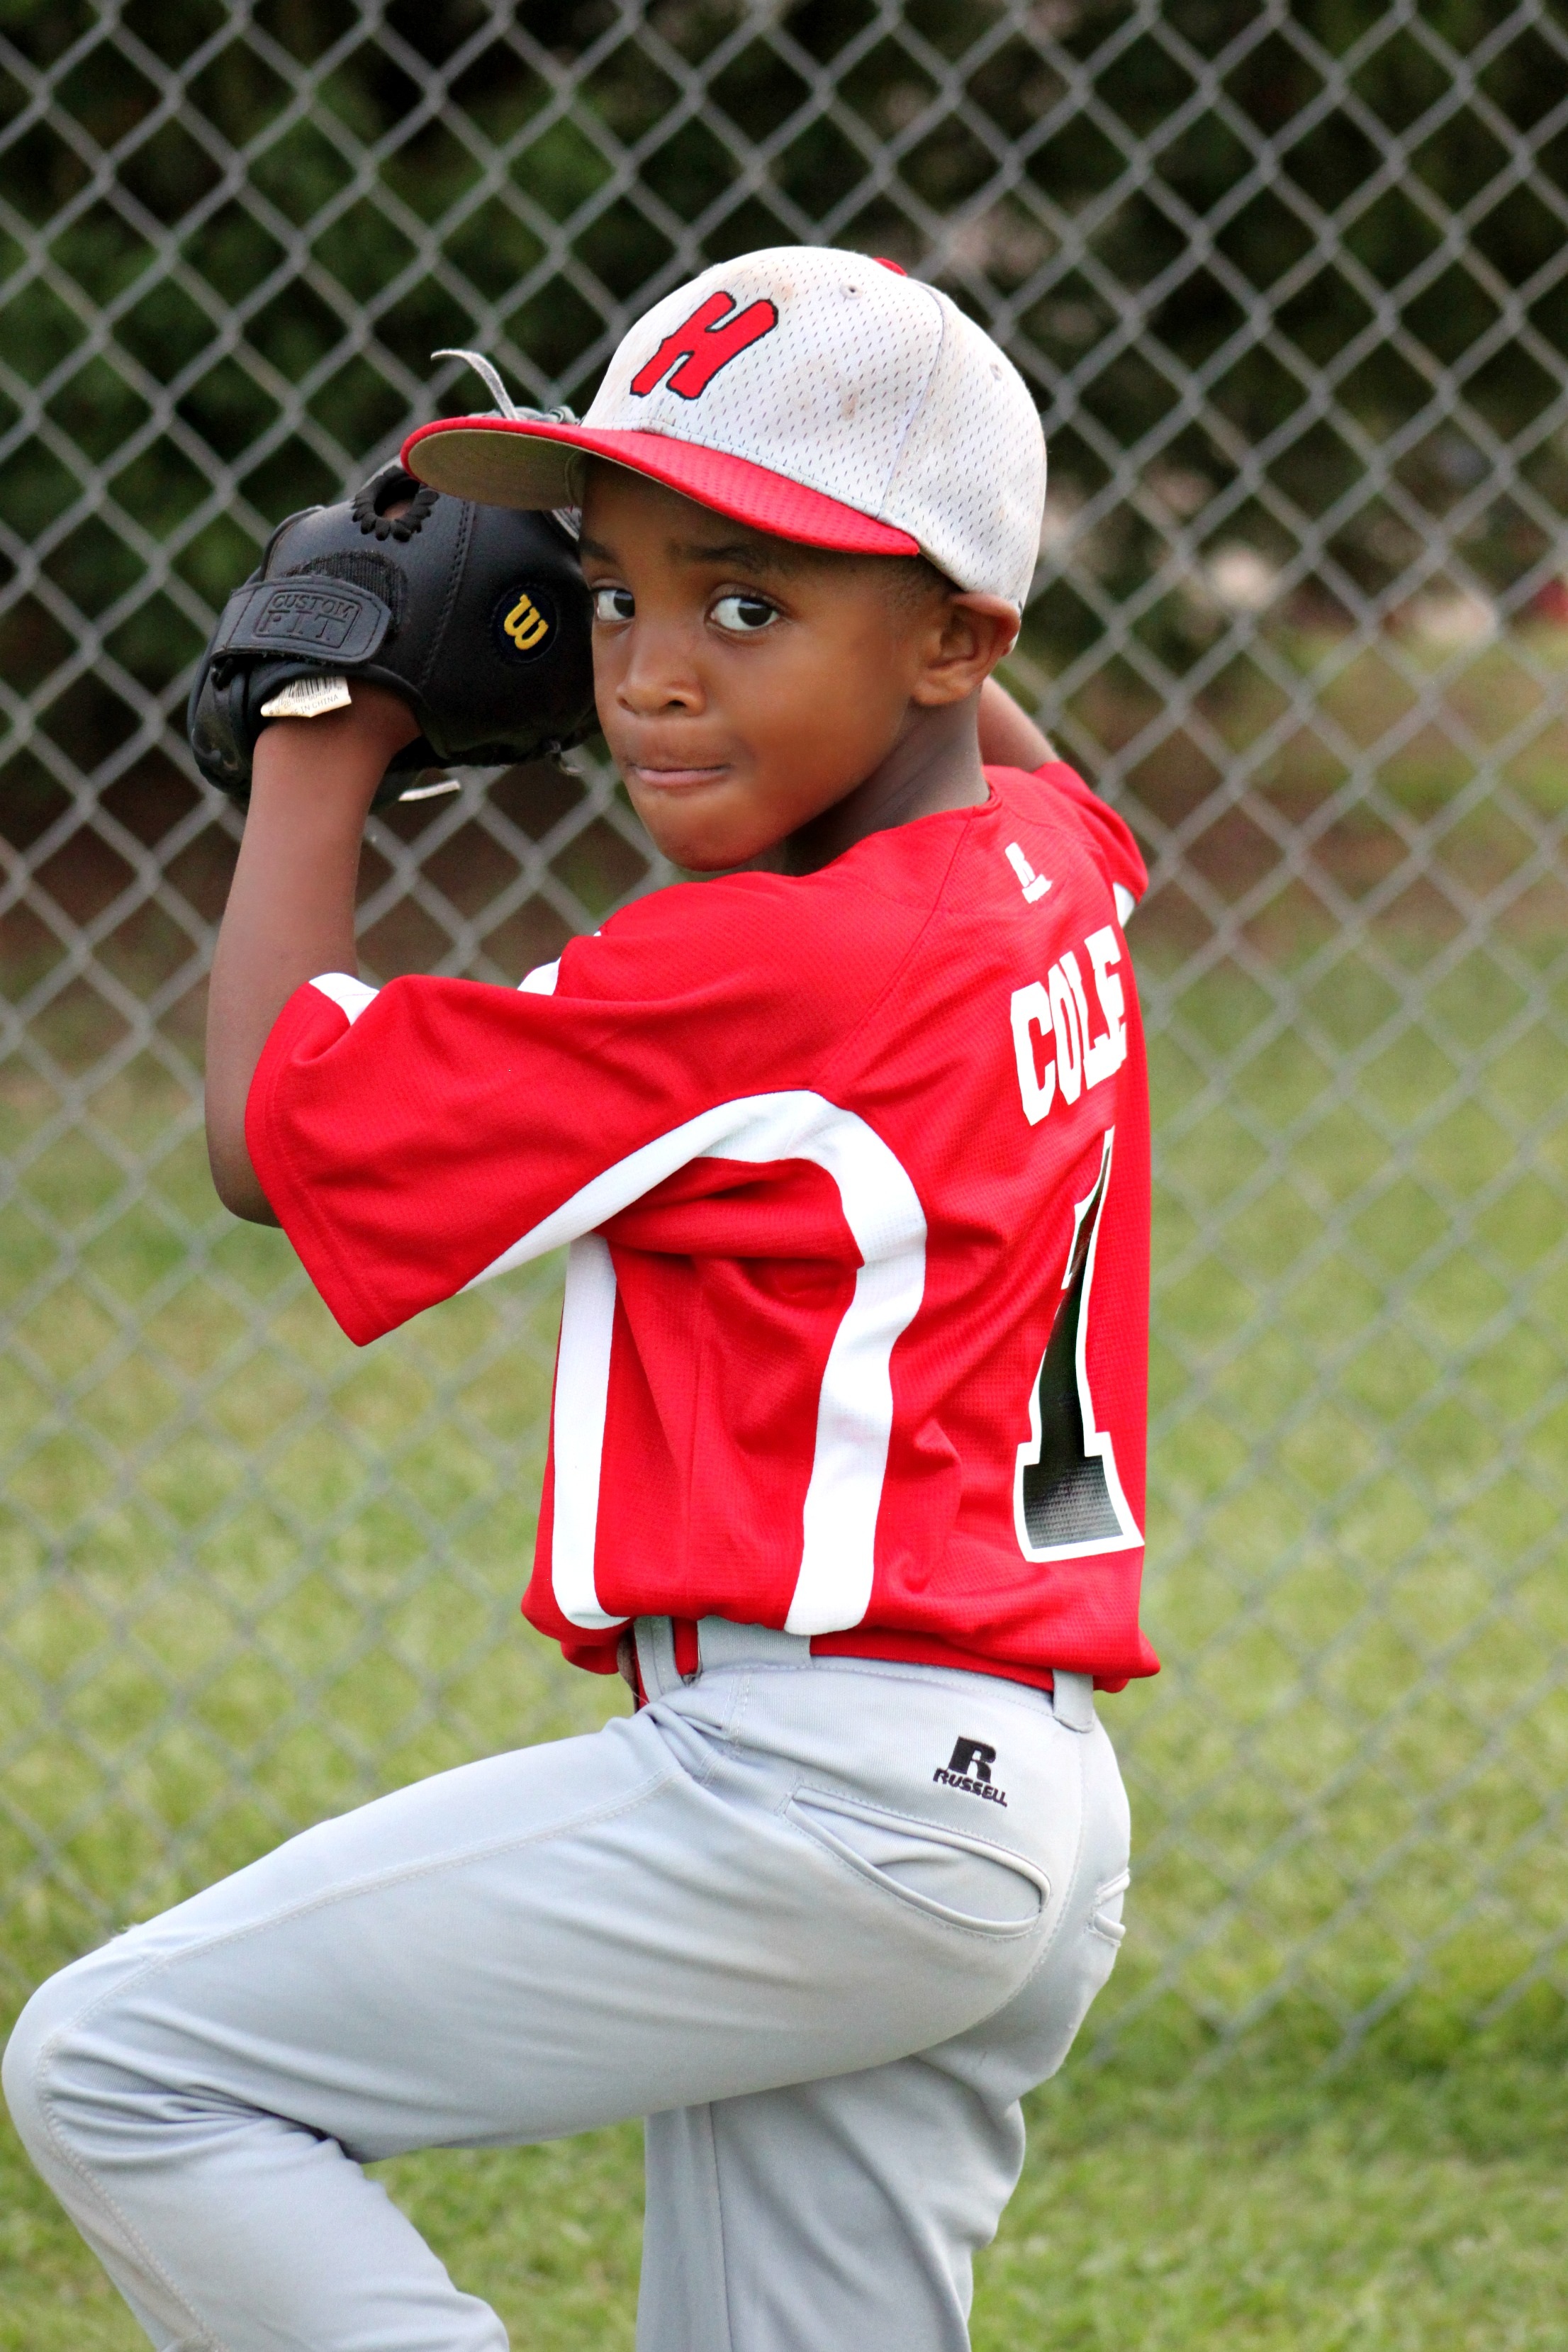
baseball, sport, boy, male, young, red, child, player, pitch, sports, pitcher, ball, active, concentrated, league, baseball player, football player, ball game, team sport, infielder, college baseball, bat and ball games, baseball positions, college softball